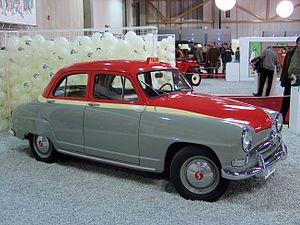
Le Léman, appelé aussi lac de Genève, ou par tautologie lac Léman, est un lac d'origine glaciaire situé en Suisse et en France ; par sa superficie, c'est le plus grand lac alpin et subalpin d'Europe.
L’Affaire Tournesol est le 18ᵉ album de bande dessinée Les Aventures de Tintin, écrit par Hergé et publié en 1956.